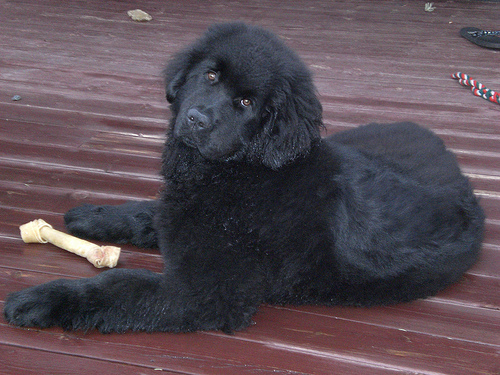
Animal: dog
Breed: newfoundland